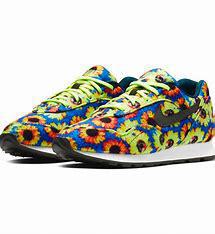
Brand: Nike
Model: Outburst